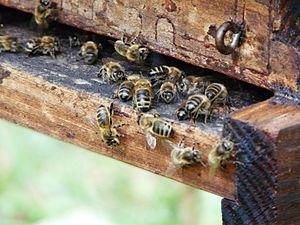
Entrée de ruche